Le Mesnil-Ozenne

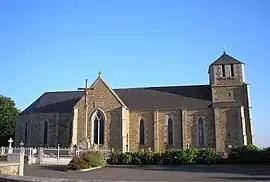
The church of Saint-Martin

Le Mesnil-Ozenne is a commune in the Manche department in Normandy in north-western France.